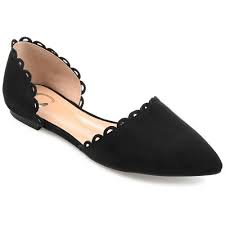
Label: Ballet Flat